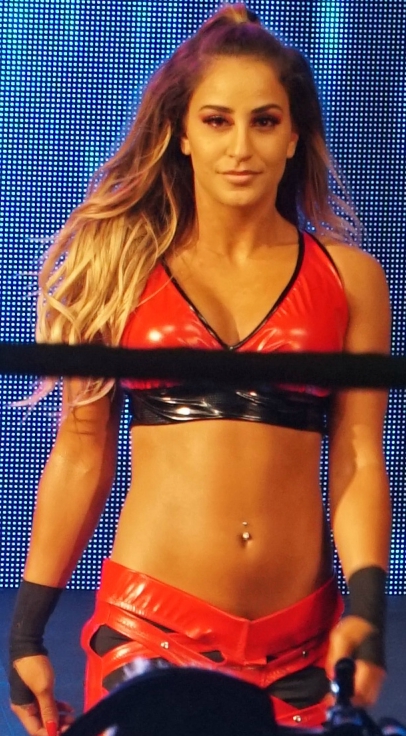
อาลียาห์ (นักมวยปล้ำ)

|name = Aliyah
|image = Aliyah WrestleMania Axxess April 2018.jpg
|birth_name = Nhooph Al-Areebi
|birth_place = Toronto, Ontario, Canada
|resides = Orlando, Florida, United States
|alma_mater = George Brown College
|names = AliyahJasminJasmin Areebi
|height = 5 ft 3 in
|weight = 112 lb
|billed = Toronto, Ontario, Canada
|trainer = Rob FuegoTaylor WildeWWE Performance Center
|debut = January 20, 2013
นูป อัล-อารีบี (Nhooph Al-Areebi) (ออกเสียง ) (เกิด 23 พฤศจิกายน ค.ศ. 1994) เป็นนักมวยปล้ำอาชีพชาวแคนาดาที่ได้เซ็นสัญญากับ WWE ภายใต้ชื่อ อาลียาห์ (Aliyah)
==ผลงาน==
ไฟล์:Jasmin Areebi with PWA belt.jpeg|thumb|upright|แชมป์หญิง PWA
* Ground Xero Wrestling
** GXW Women's Championship (1 time)
* Great Canadian Wrestling
** GCW Women's Championship (1 time)
*Impact Pro Wrestling
**IPW Women's Championship (2 times)
* New England Championship Wrestling
**World Women's Wrestling Championship (1 time)
* Queens of Chaos
** World Queens of Chaos Championship (1 time)
* Pure Wrestling Association
** PWA Women's Championship (1 time)
* Southland World Wrestling
**SWW Ladies Championship (1 time)
**SWW Women's Championship (2 times, final)
* WWE|World Wrestling Entertainment (WWE)
**WWE Women's Tag Team Championship (List of WWE Women's Tag Team Champions|1 time) with Raquel González (wrestler)|Raquel Rodriguez
** WWE Women's Tag Team Championship#WWE Women's Tag Team Championship Tournament (2022)|WWE Women’s Tag Team Championship Tournament (2022) - with Raquel Rodriguez
==อ้างอิง==
==แหล่งข้อมูลอื่น==
*
หมวดหมู่:นักมวยปล้ำอาชีพชาวแคนาดา
หมวดหมู่:นางแบบแคนาดา